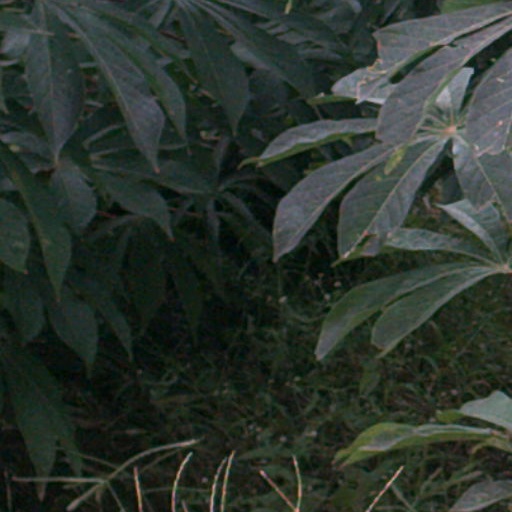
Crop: cassava